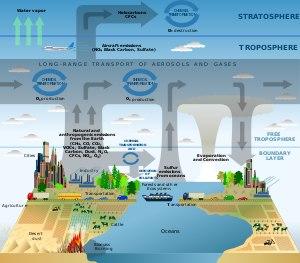
La chimie environnementale peut être définie comme l'étude des sources, réactions, du transport, des impacts et du devenir des produits chimiques dans les écosystèmes. Elle étudie aussi les décontaminations après une pollution chimique. Cette science interdisciplinaire ne doit pas être confondue avec la chimie verte qui cherche en premier lieu à éviter ou réduire la pollution à sa source.
Les sciences de l'atmosphère désignent le terme général utilisé pour désigner l'étude de l'atmosphère, ses procédés, les effets que d'autres systèmes ont sur l'atmosphère, ainsi que les effets qu'a l'atmosphère sur ces mêmes systèmes. La météorologie inclut la chimie atmosphérique et la physique de l'atmosphère, et se concentre principalement sur les prévisions météorologiques. La climatologie s'intéresse à l'étude des changements de l'atmosphère de sorte à définir des climats moyens ainsi que leur évolution au cours du temps, que celle-ci soit due à des causes naturelles ou à des causes anthropiques. L'aéronomie concerne l'étude des couches supérieures de l'atmosphère où la dissociation et l'ionisation sont importantes. Les sciences de l'atmosphère s'étendent aussi au domaine de la planétologie, ainsi qu'à l'étude des atmosphères des autres planètes du système solaire.